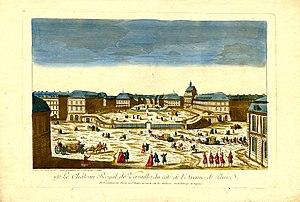
Vue d'optique Le Château royal de Versailles côté avenue de Paris.
Jean-François Daumont est un mercier, éditeur et marchand d'estampes parisien, actif vers 1740-1775.
Une vue d’optique est une estampe, qui, si elle est regardée à travers d'un appareil spécifique de visionnement, donne l'illusion d'un relief et d'une perspective accentuée.